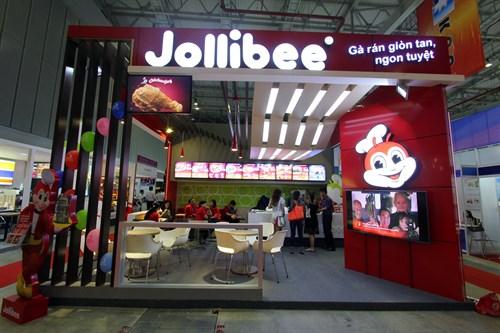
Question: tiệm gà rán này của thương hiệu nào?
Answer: tiệm gà rán này của thương hiệu jollibee